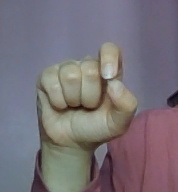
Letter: fa